Lionel Justier

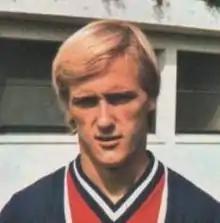
Justier with Paris Saint-Germain in 1977–78

Lionel Justier (31 August 1956 – 12 April 2025) was a French professional footballer who played as a midfielder and defender.